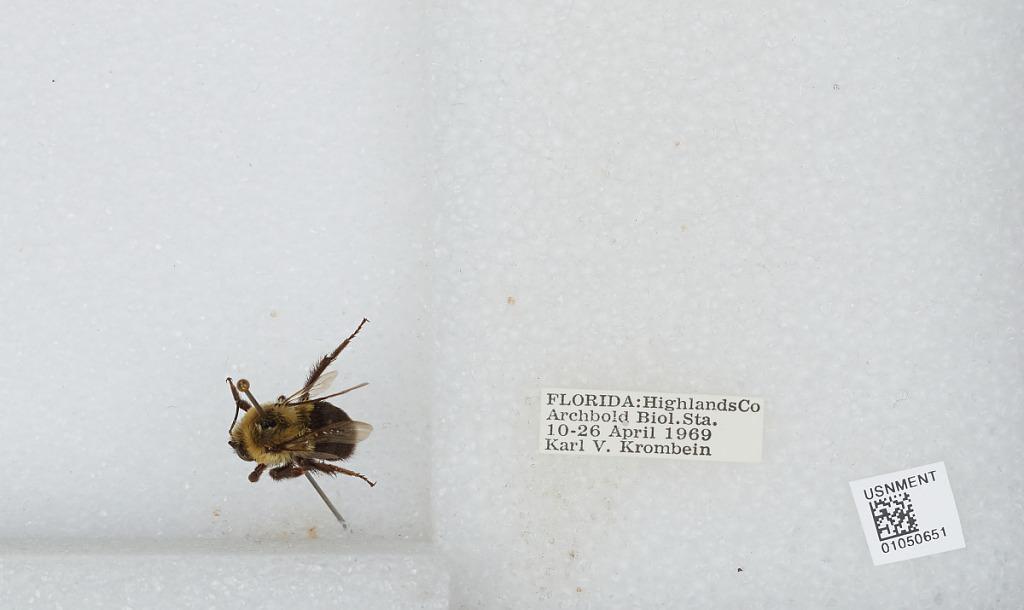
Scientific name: Bombus sp.
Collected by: K. Krombein
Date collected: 1969-4-10
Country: United States
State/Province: Florida
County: Highlands
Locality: Archbold Biological Station
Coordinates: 27.1833, -81.3522